Dzungariotherium

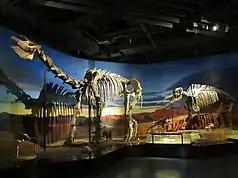
Skeletal mount (left) of "Paraceratherium lepdium", which is possibly a synonym of "D". "turfanense", Turpan Museum

Dzungariotherium is a genus of paraceratheriid, an extinct group of large, hornless rhinocerotoids, which lived during the middle and late Oligocene of northwest China. The type species "D. orgosense" was described in 1973 based on fossilsmainly teethfrom Dzungaria in Xinjiang, northwest China.